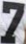
Number: 7